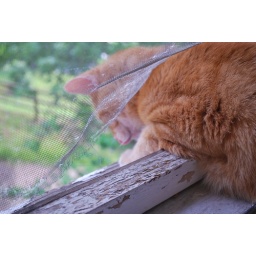
why the screen in my window is completely worthless